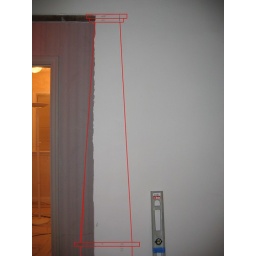
Coming soon to a house wreck near me...  Crappy attempt to draw the soon to be built column using MS Paint.